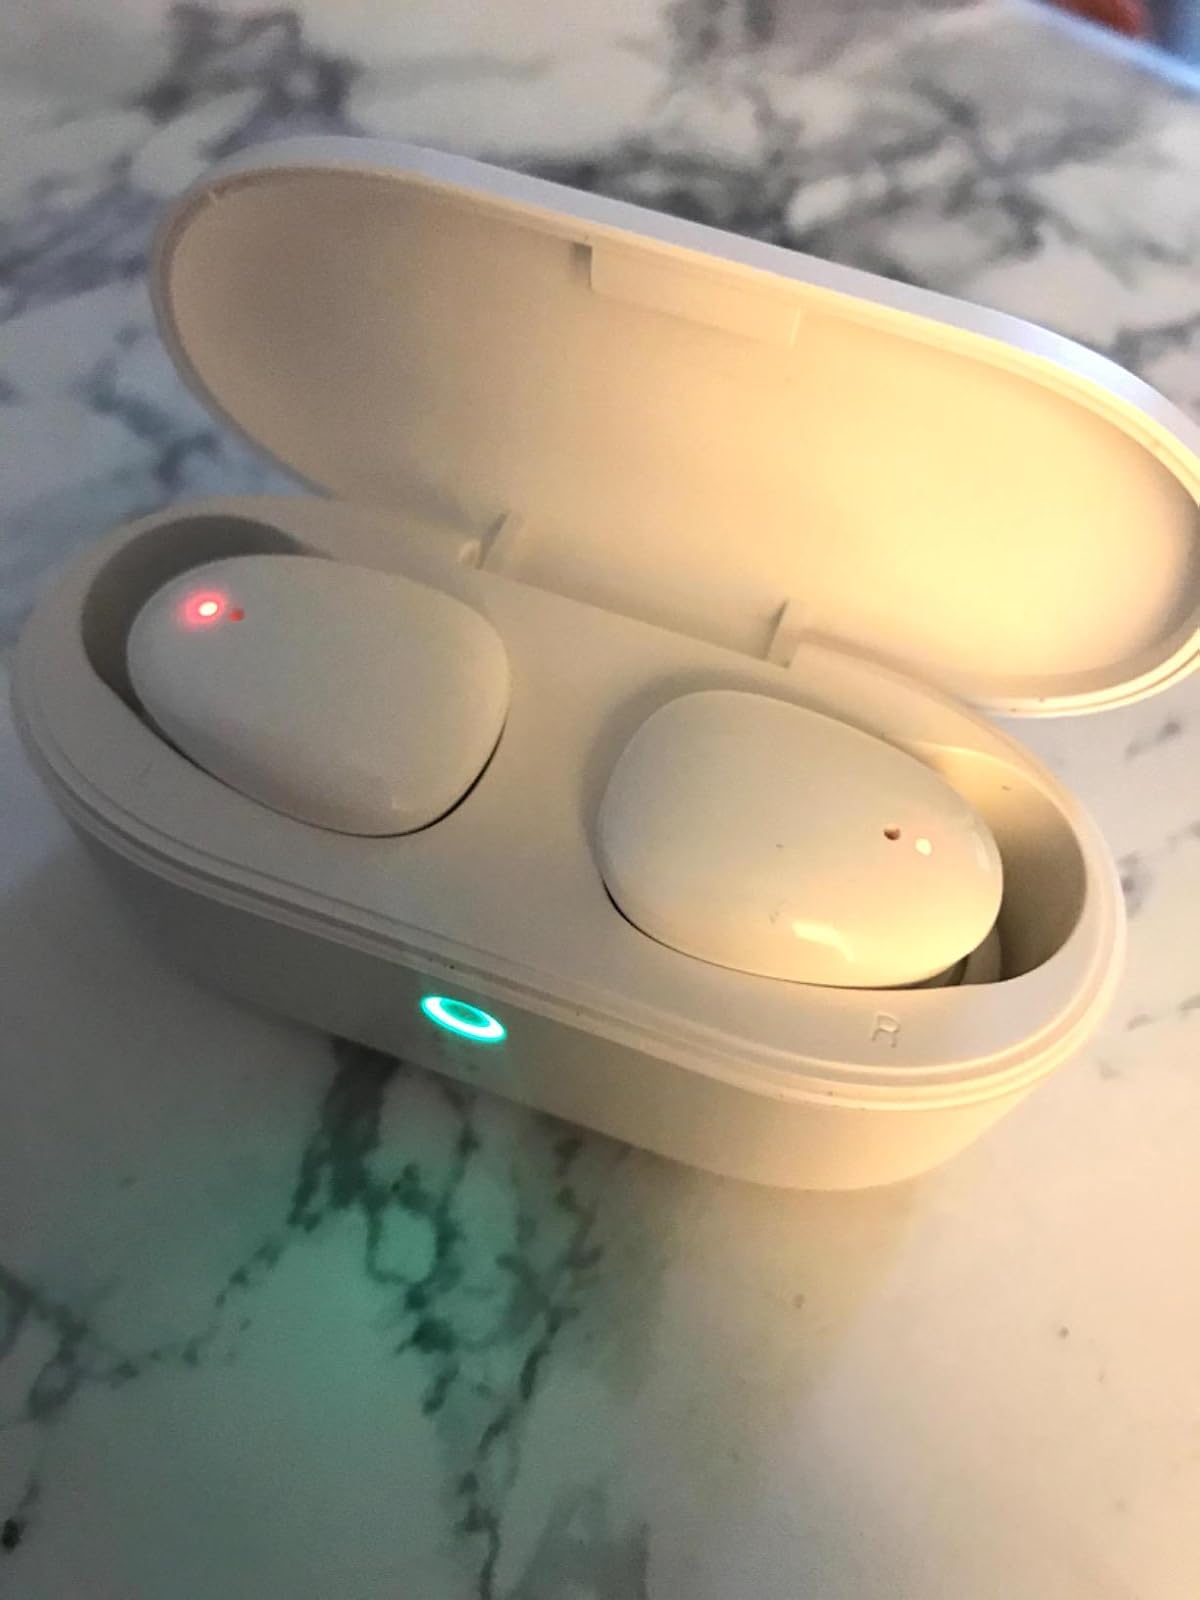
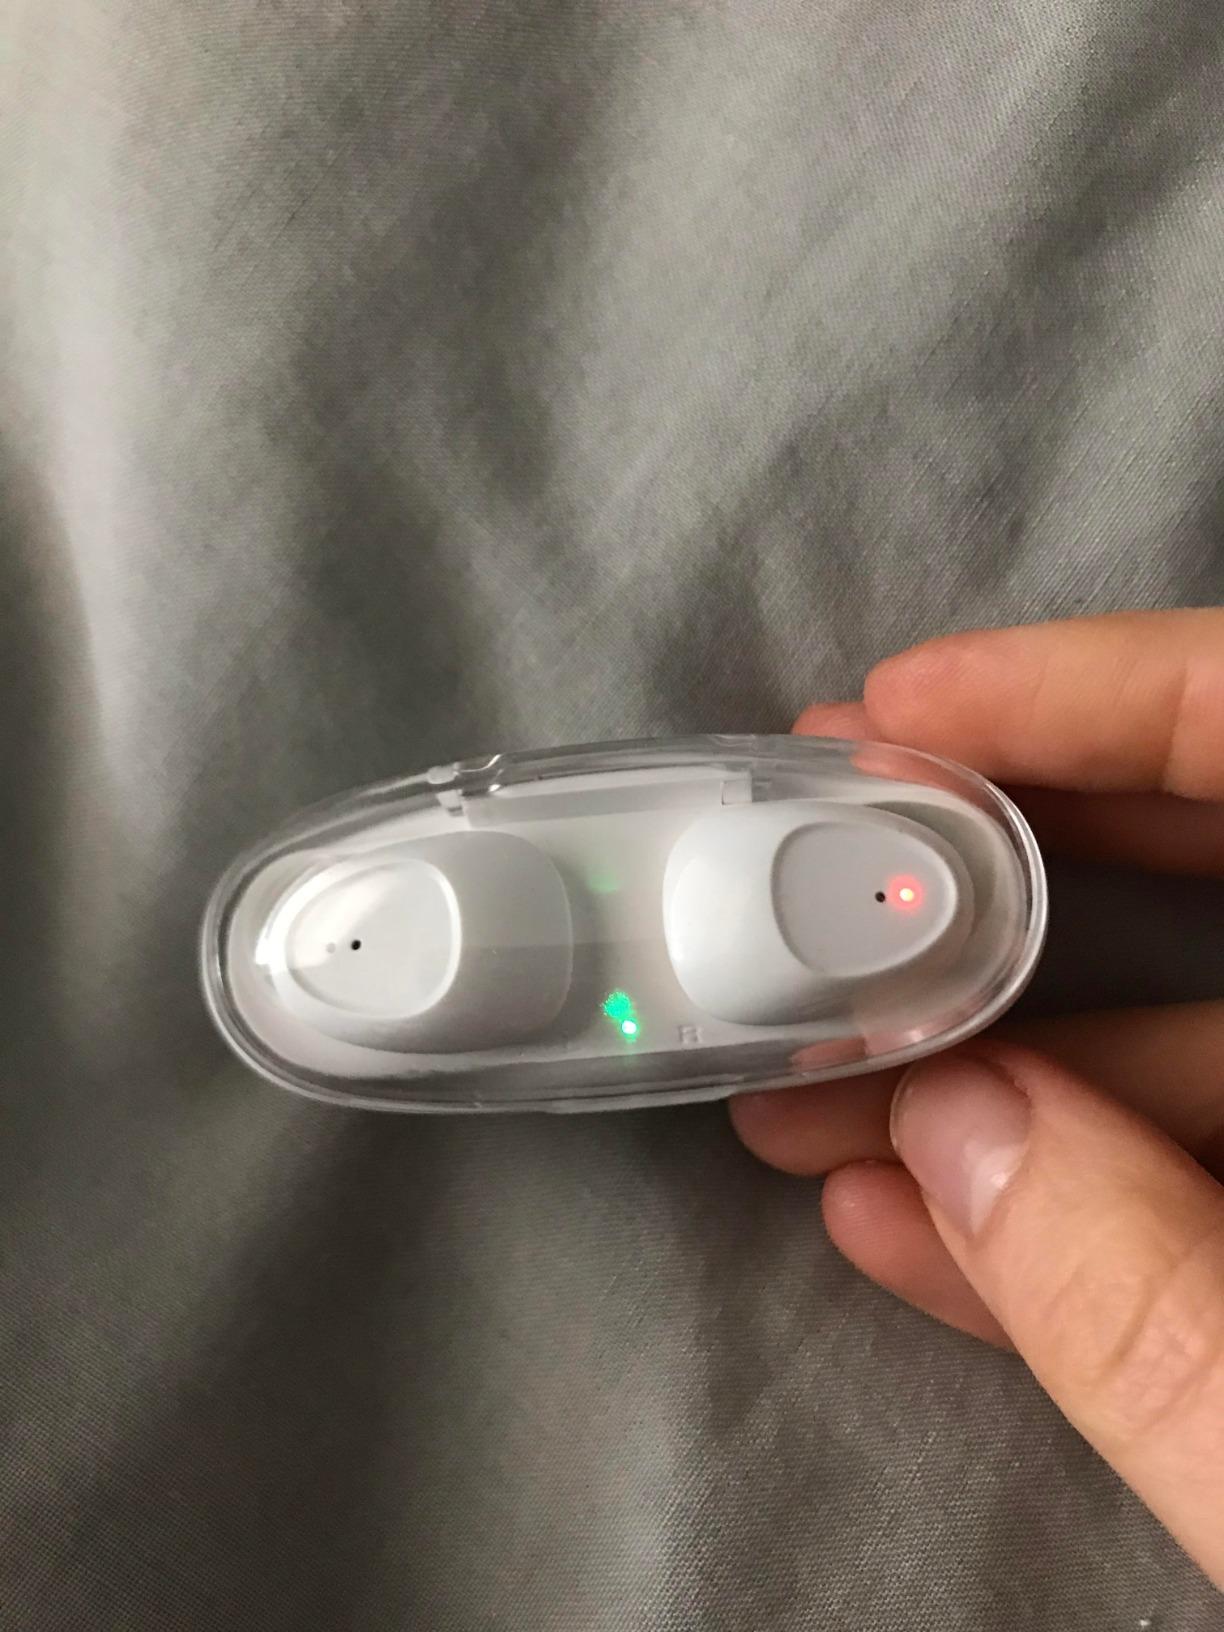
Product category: earbuds
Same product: no